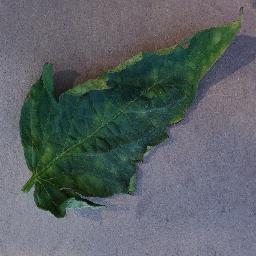
Label: Tomato___Leaf_Mold